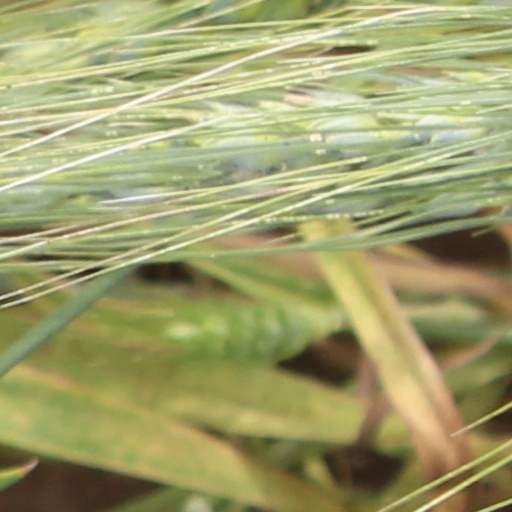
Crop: wheat